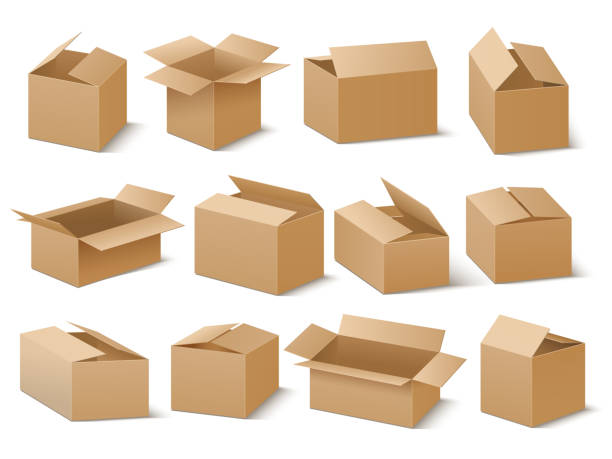
Label: cardboard